The Stretchers

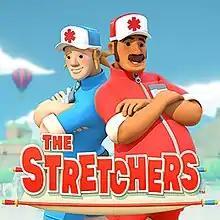
Cover art of the game

is a 2019 action puzzle game developed by Tarsier Studios and published by Nintendo. It released for the Nintendo Switch on November 8, 2019.